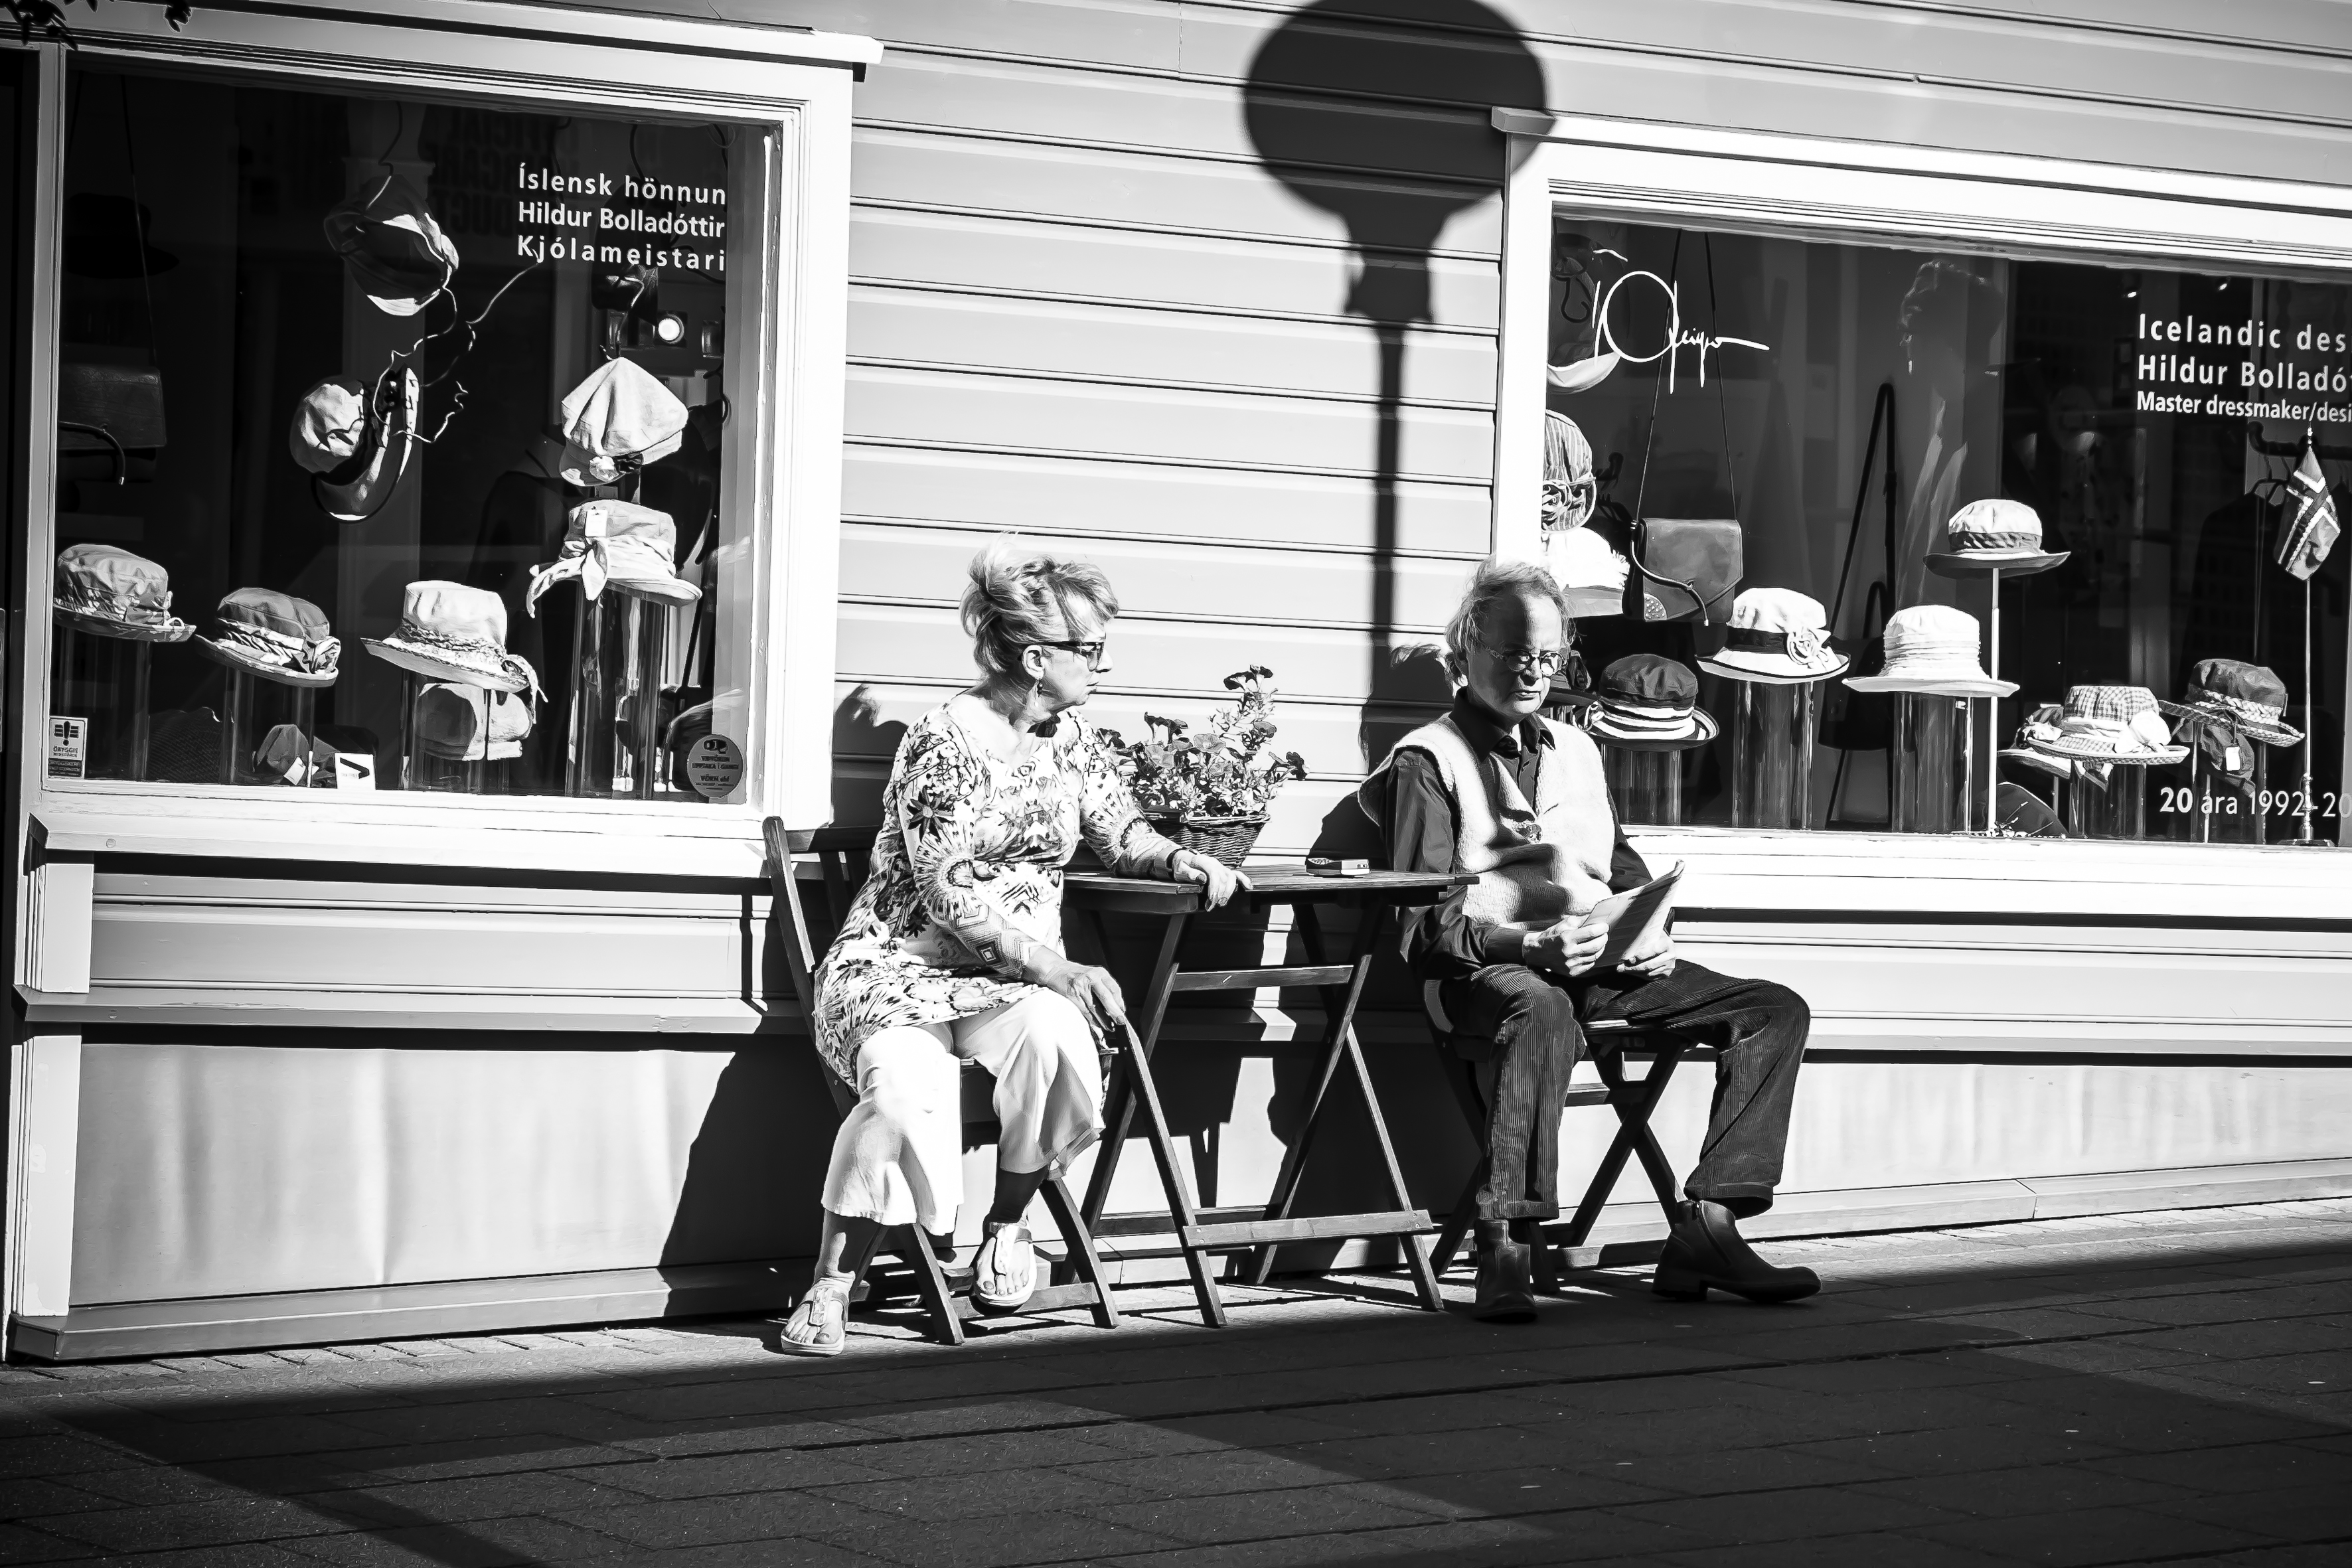
black and white, road, white, street, photography, urban, travel, fujifilm, iceland, black, monochrome, bw, blackandwhite, blackwhite, is, infrastructure, ngc, photograph, fuji, stphotographia, fujixt1, reykjavik, fujix, noireblanc, monochrome photography, film noir